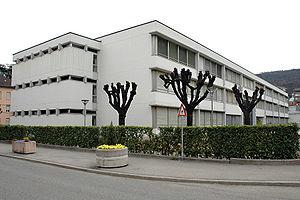
Flora Ruchat-Roncati, née Flora Ruchat le 4 juin 1937 à Mendrisio, canton du Tessin, et morte le 24 octobre 2012 à Zurich, est une architecte suisse. Elle est considérée comme une représentante importante de l'école tessinoise.